Robert Farken

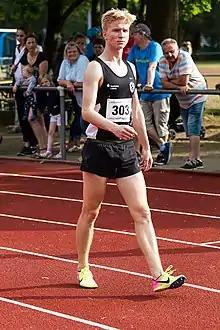

Robert Farken (born 20 September 1997) is a German middle distance runner. In 2025, he became German national record holder over 1500 metres and the mile run, and is a multiple-time German champion.